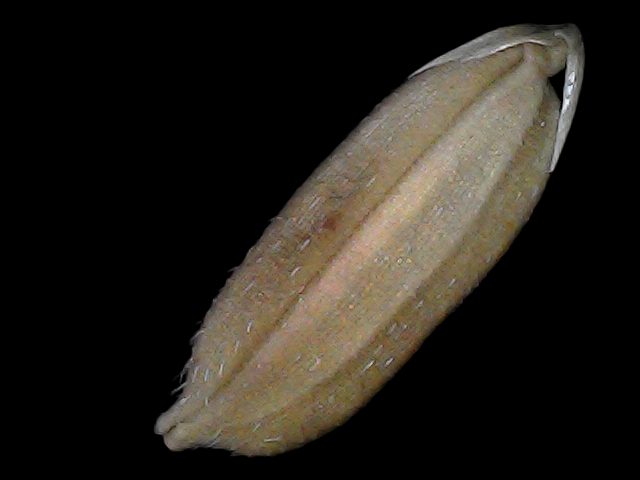
Rice variety: Br22